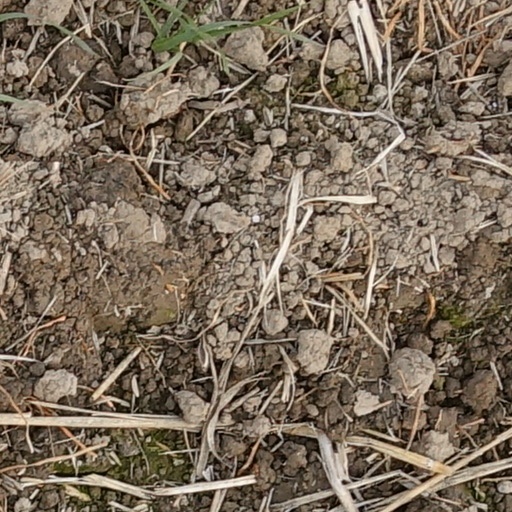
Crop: wheat